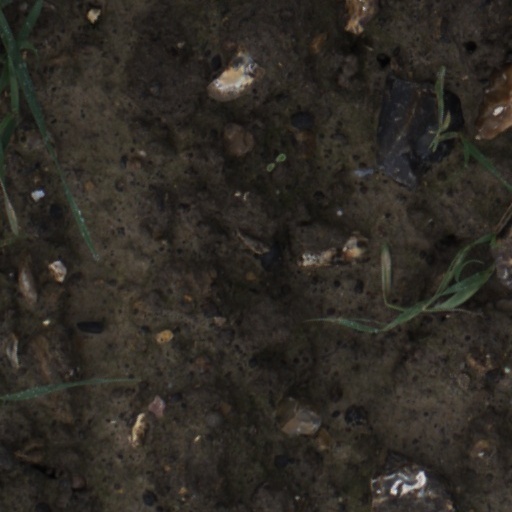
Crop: wheat